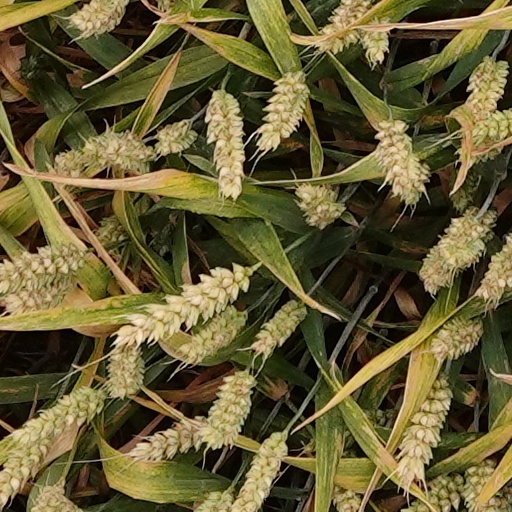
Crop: wheat